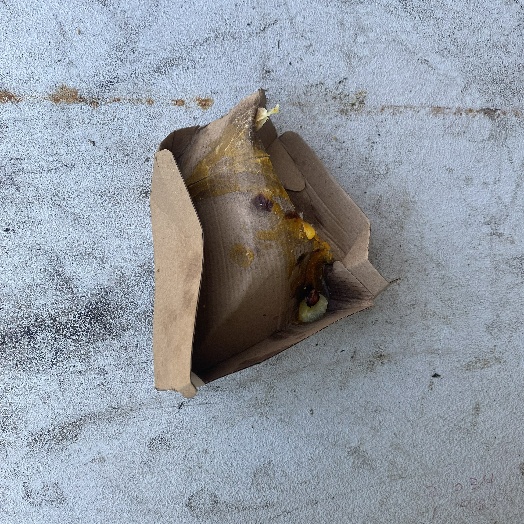
Label: Cardboard